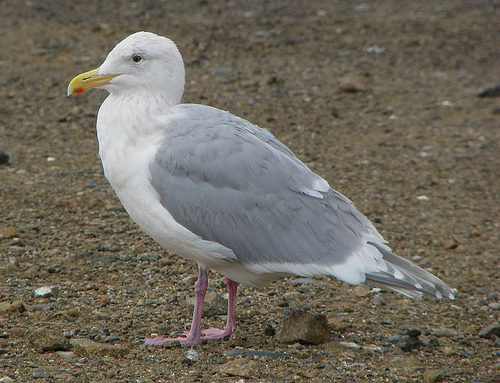
this bird has a pure white crown, and it's back and outer tectrices are grey.
this bird is mostly white with gray wing and tail, and a large hooked bill.
medium sized bird that is gray and white with violet colored tarsus and feet.
this bird is white with grey on its wings and has a long, pointy beak.
this bird has a white body, gray wing and tail, and long yellow hooked bill.
this colorful bird has a white belly and breast, two grey wing bars, and violet tarsus and feet
this bird is white and grey in color, with a curved orange beak.
the bird has a white breast and a large yellow curved bill.
this bird is white on the breast and belly with gray wings. it has a yellow bill with red spot on it.
this bird is white and gray in color, and has a yellow beak.
Species: Glaucous Winged Gull